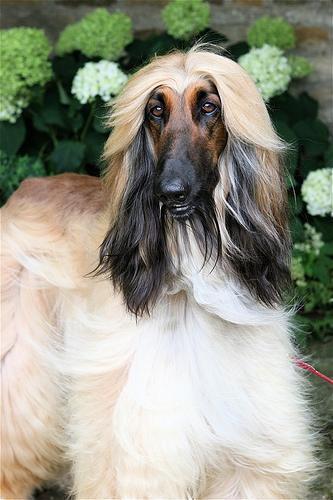
Afghan_hound